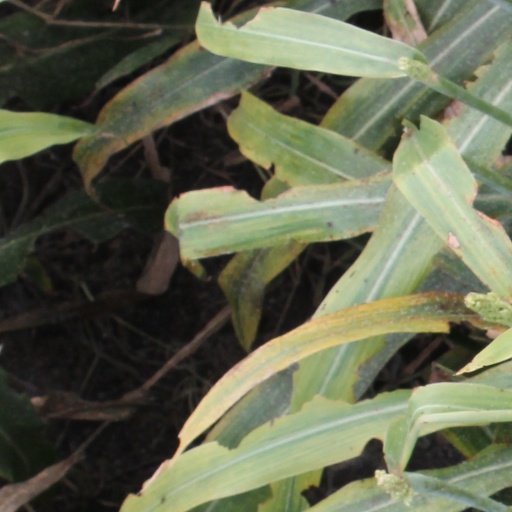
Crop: sorghum